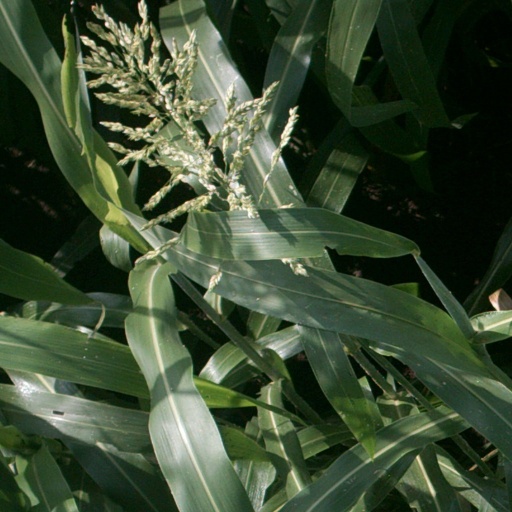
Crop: sorghum